Ramesses VI

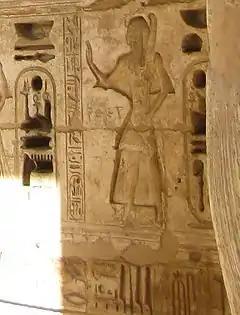
Relief of a man standing, surrounded by hieroglyphs.

Ramesses VI was a son of Ramesses III, the latter being considered the last great pharaoh of the New Kingdom period. This filiation is established beyond doubt by a large relief found in the portico of the Medinet Habu temple of Ramesses III known as the "Procession of the Princes". The relief shows ten princes including Ramesses VI, worshipping their father. Ramesses III's sculptors seem to have left the relief incomplete; only the figures of the king and princes appear and no names are written in the spaces next to them. The relief seems to have originally been executed when Ramesses VI was still a young prince, as he is shown wearing the sidelock of youth used to denote childhood.